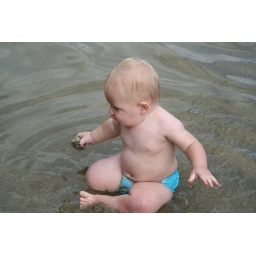
You can throw rocks in the water at the lake and make them splash!